Cellular Jail

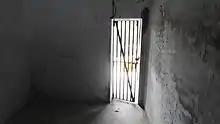
From inside a cell

Each of the seven wings had three stories upon completion. There were no dormitories and a total of 696 cells. Each cell was in size with a ventilator located at a height of . The name, "cellular jail", derived from the solitary cells, which prevented any prisoner from communicating with any other. Also, the spokes were designed such that the face of a cell in a spoke saw the back of cells in another spoke. This way, communication between prisoners was impossible. They were all in solitary confinement.